Langham Place (Hong Kong)

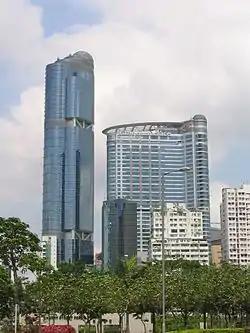
The office and hotel, Langham Place, Hong Kong

Langham Place is a commercial complex and shopping centre in Mong Kok, Kowloon, Hong Kong. The official opening was on 25 January 2005. The complex occupies two blocks defined by Argyle Street, Portland Street, Shantung Street and Reclamation Street. Shanghai Street separates the two portions of the complex, which are connected via two overhead walkways. A hotel is on one side of the development while the commercial elements are located on the other side.